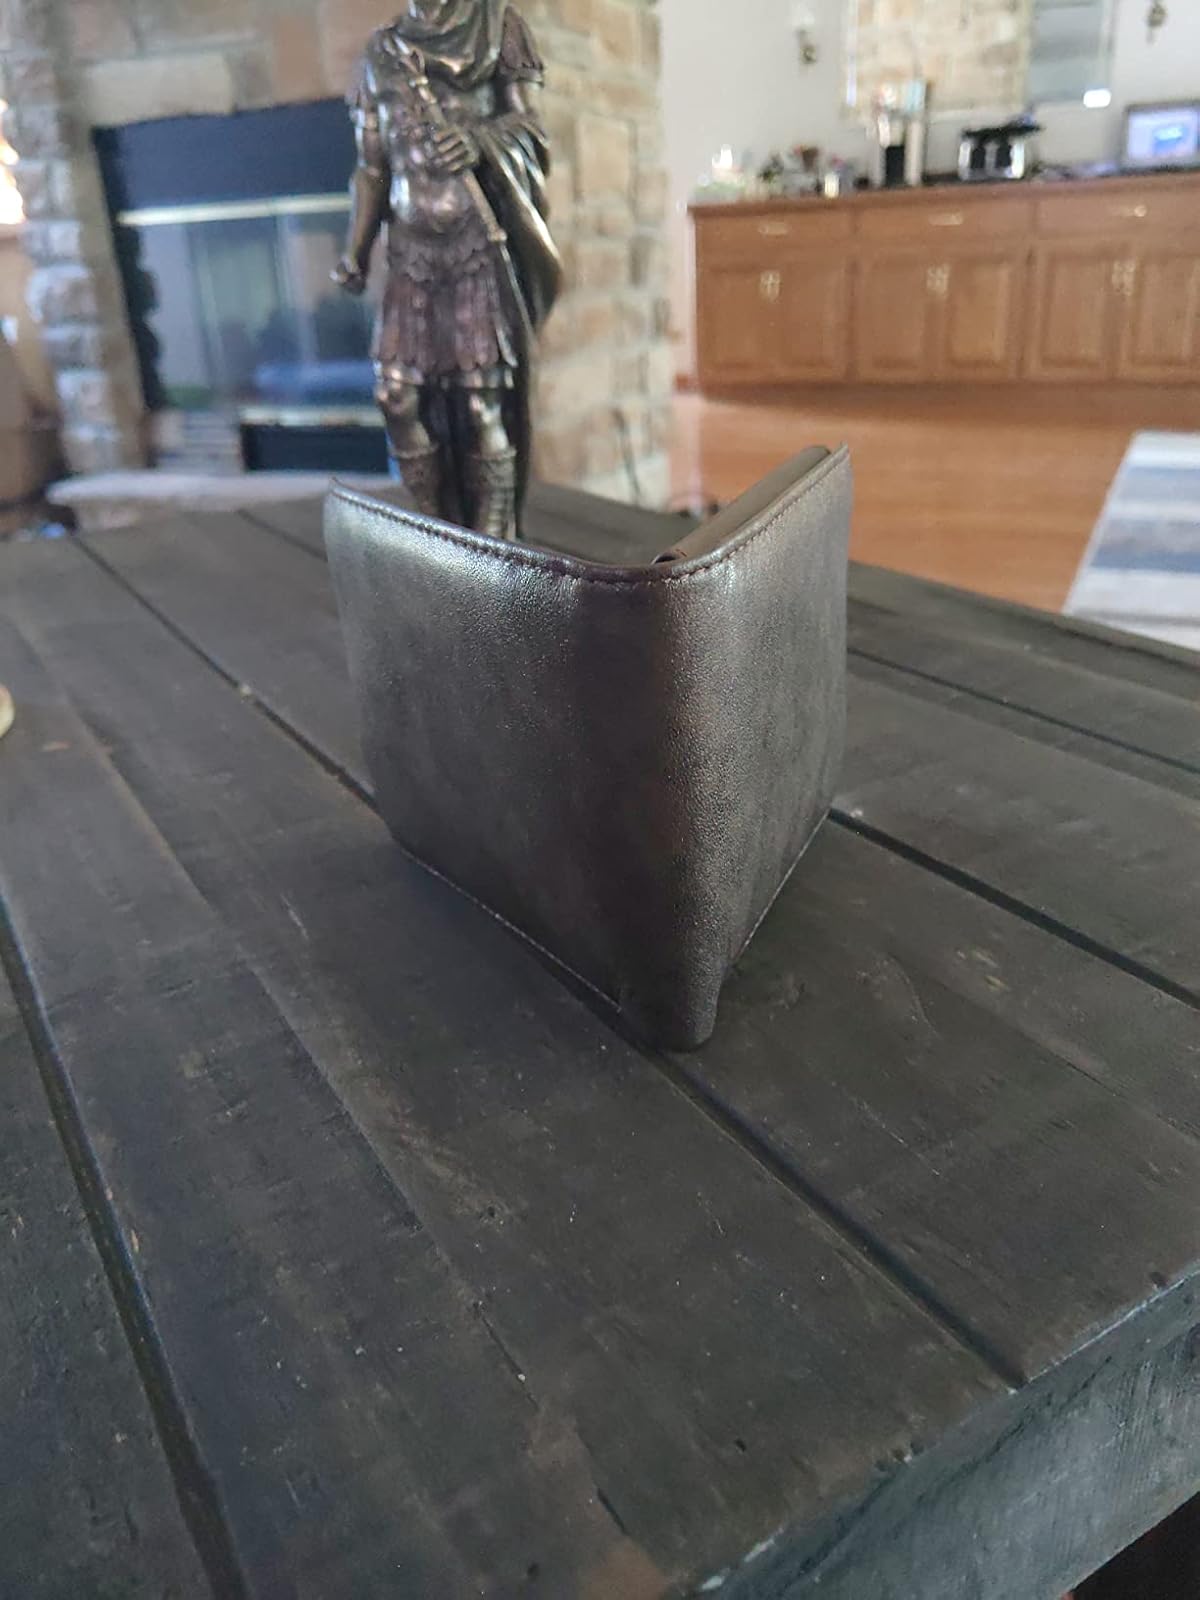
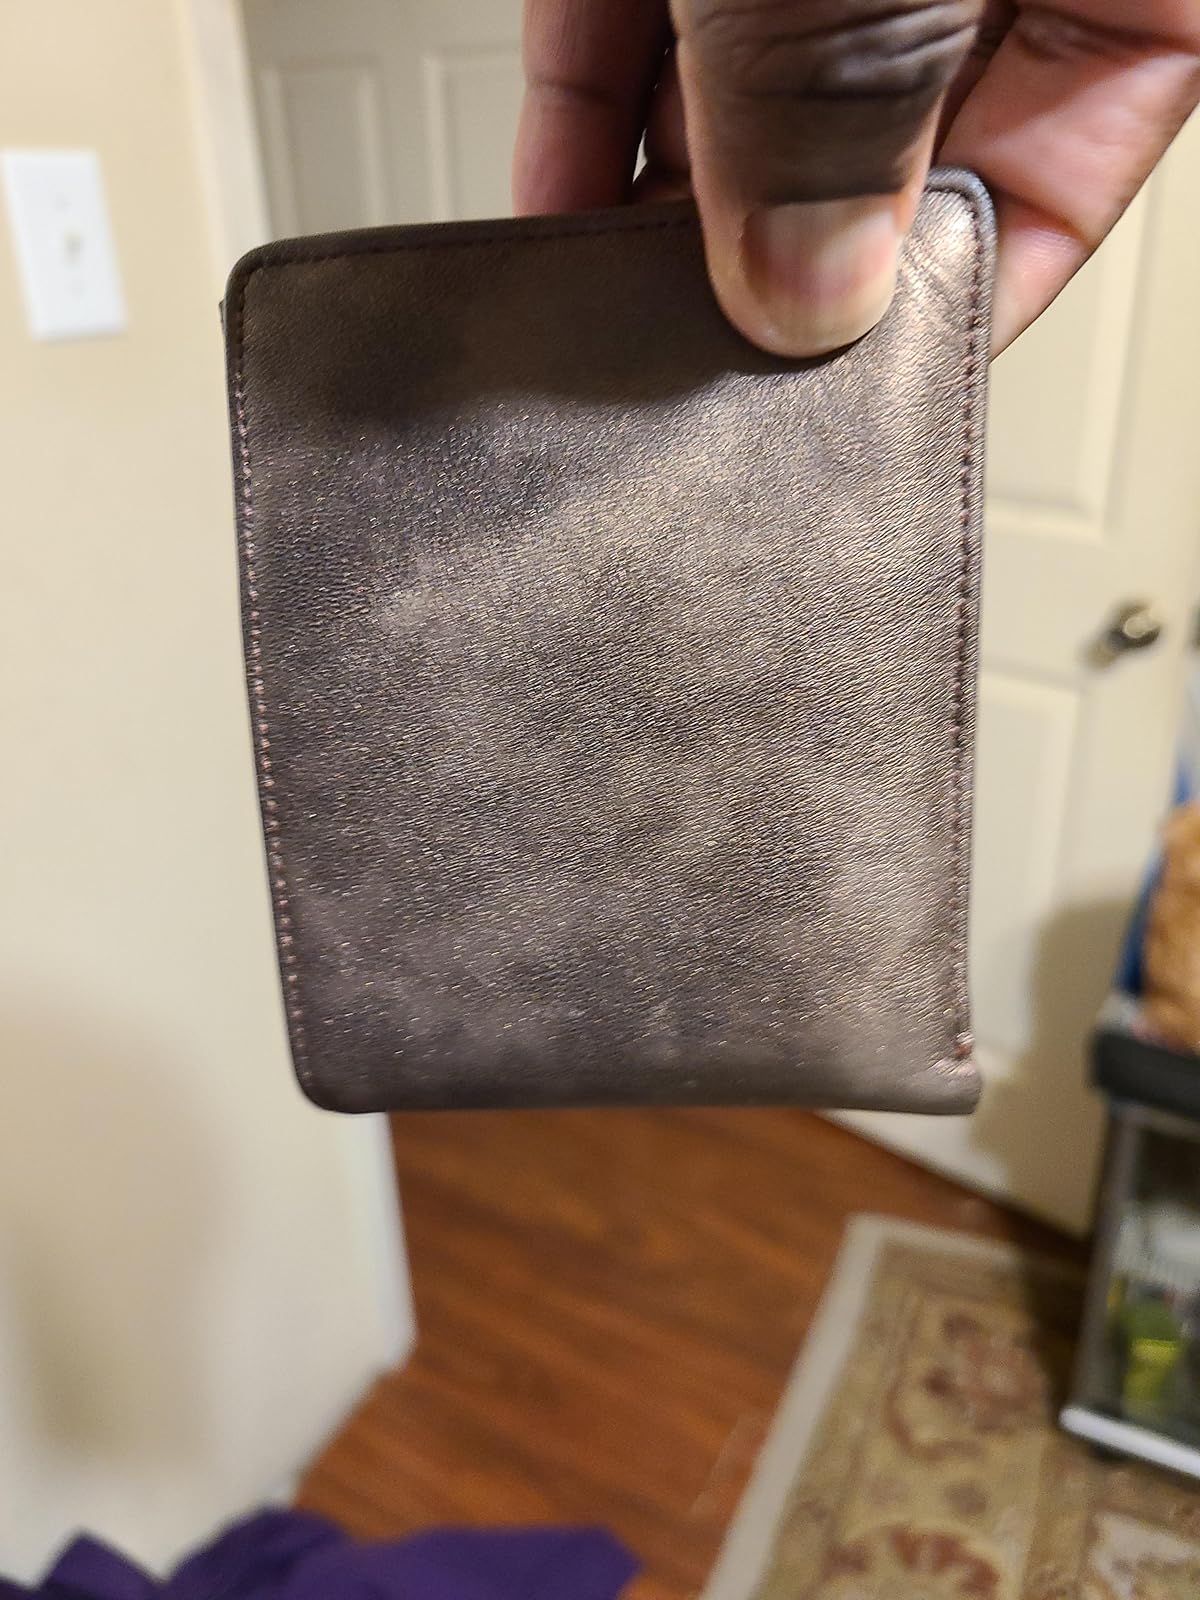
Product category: accessories_wallet
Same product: yes